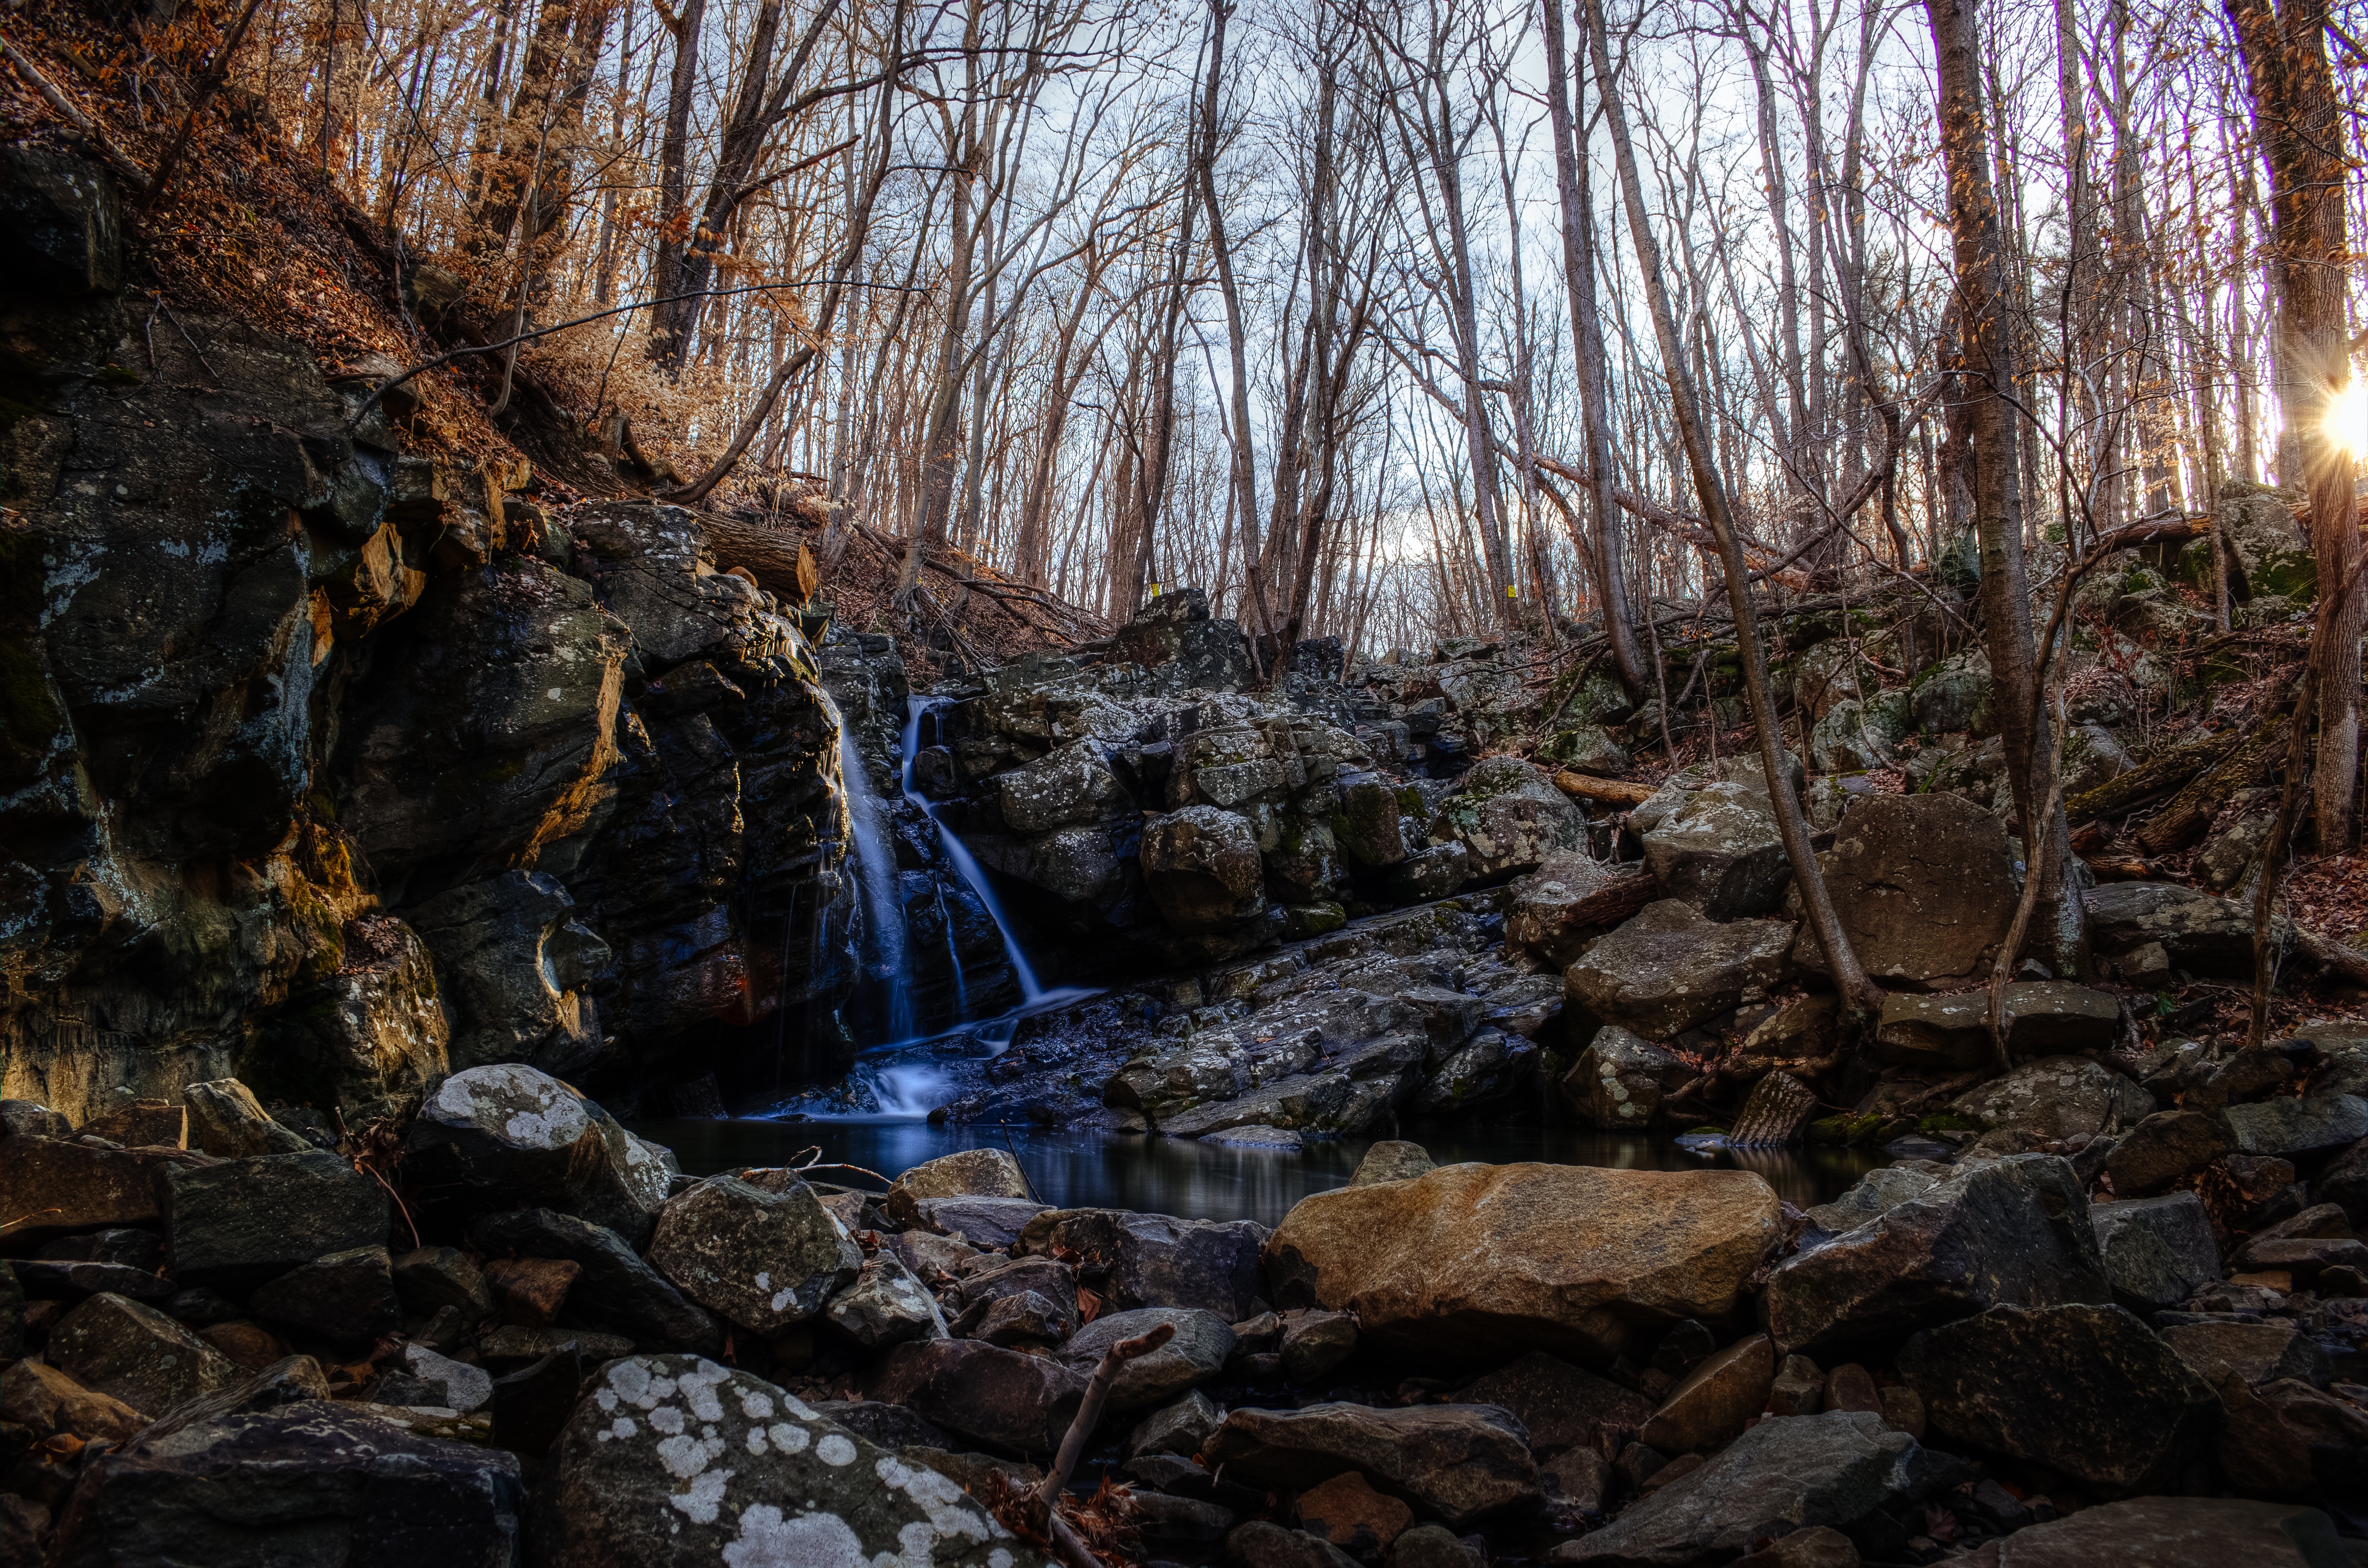
landscape, tree, water, nature, forest, rock, waterfall, creek, wilderness, winter, trail, river, stream, autumn, rapid, season, body of water, woodland, habitat, water feature, natural environment, geographical feature